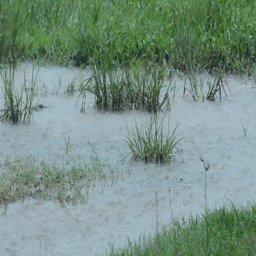
a closeup shot of heavy rain on water